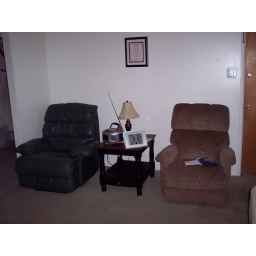
The green leather chair was given to us by Don, Kathy, and Rachel Smith.